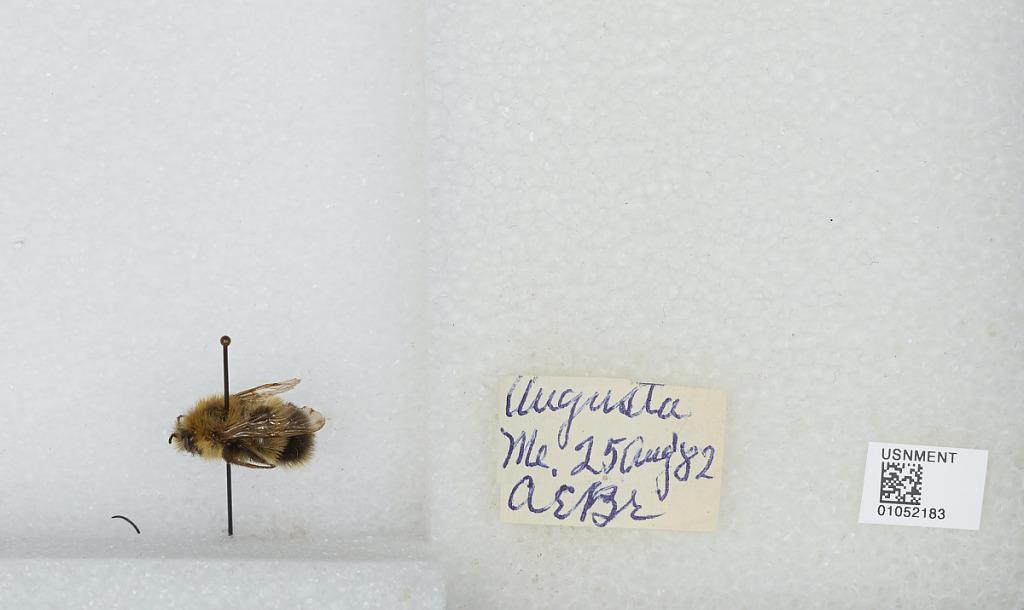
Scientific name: Bombus sp.
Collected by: A. B.
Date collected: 1982-8-25
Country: United States
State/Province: Maine
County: Kennebec
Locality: Augusta
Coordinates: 44.3069, -69.7819